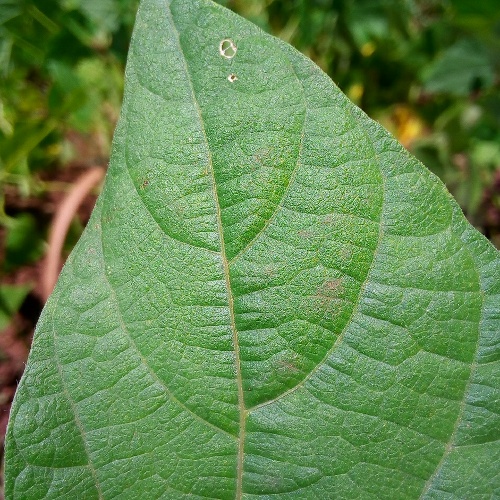
Leaf condition: healthy